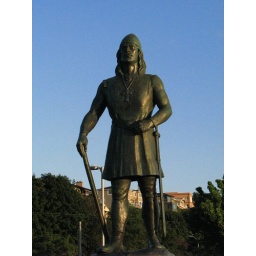
nordic guy at golden gardens standing at over 840 stories tall